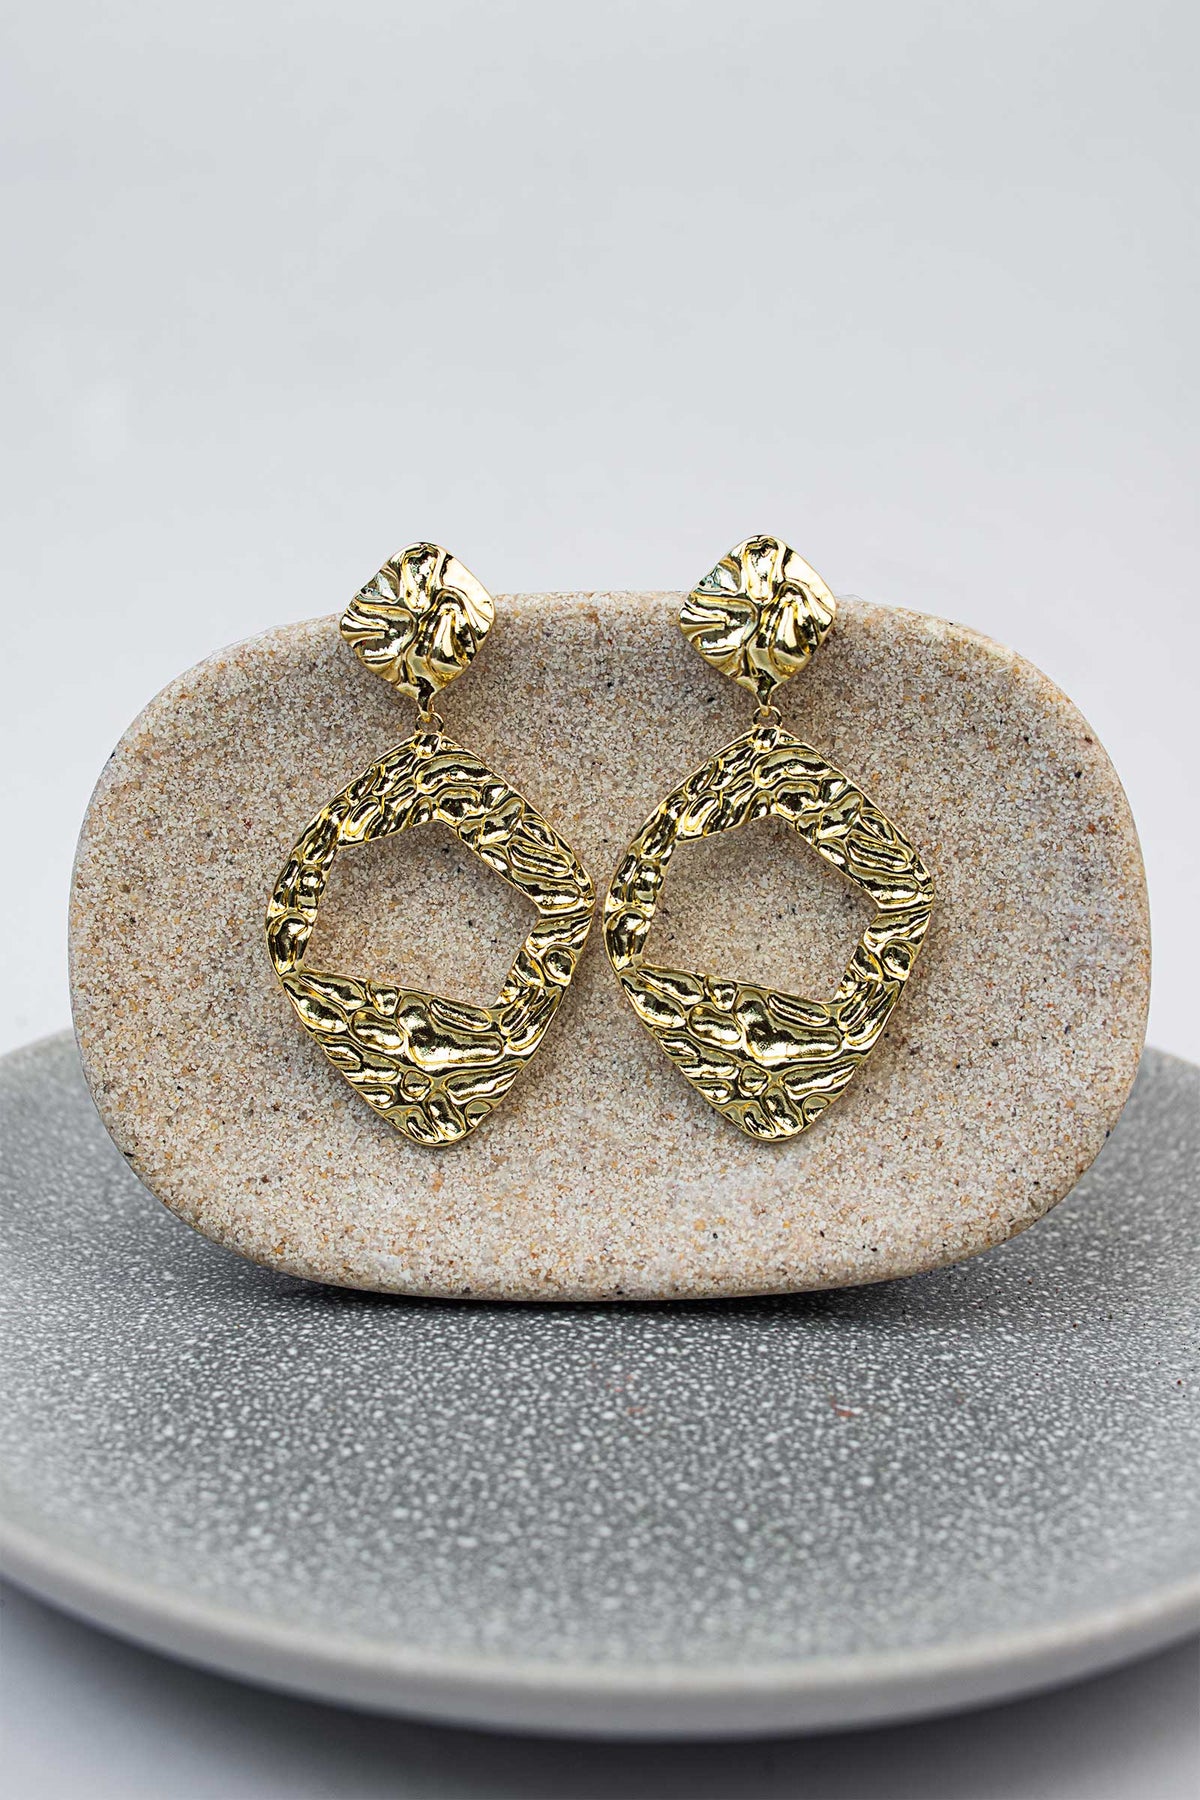
gold small geometric drop earring